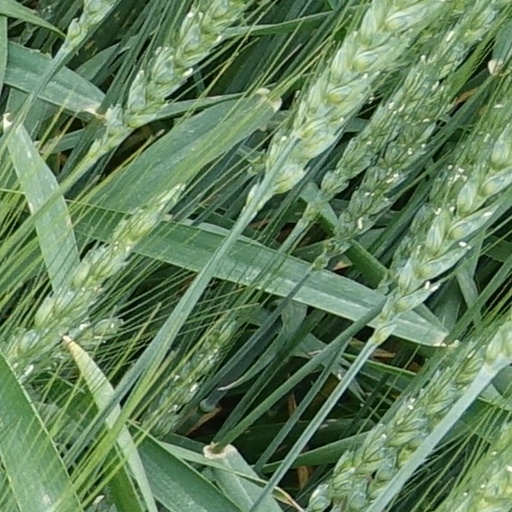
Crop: wheat